Ramy Rabia

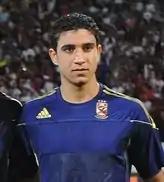
Ramy Rabia with Al Ahly in 2011

Rabia began his career with Al Ahly, making his debut against Haras El Hodoud under coach Abdul-Aziz Abdul-Shafi at the age of seventeen due to injuries to several first team players. Despite Abduk-Shafi's departure soon after, Rabia continued in the first team under new manager Manuel José de Jesus. After club captain Hossam Ghaly was ruled out with injury, Rabia was chosen as his replacement as a defensive midfielder during the 2013 FIFA Club World Cup in Morocco. He earned praise for his performances during the tournament and the club's subsequent league matches as he helped the club win the Egyptian Premier League title after overcoming a seven-point deficit to rivals Zamalek. He attracted attention from several European sides, including Manchester United, Chelsea and Borussia Dortmund. He was offered a trial with French side Lille but was forced to cancel after undergoing surgery for a knee injury suffered during a league match against Smouha.